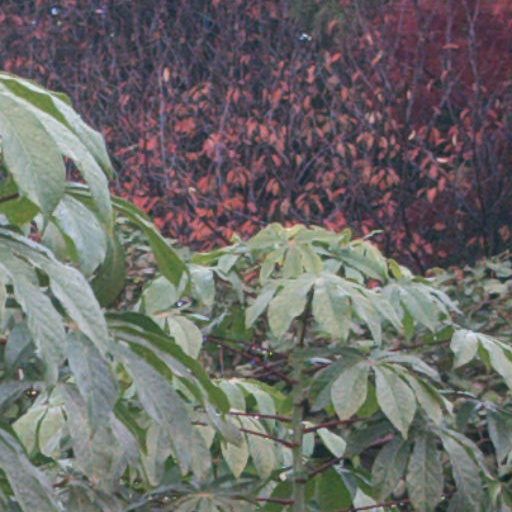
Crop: cassava